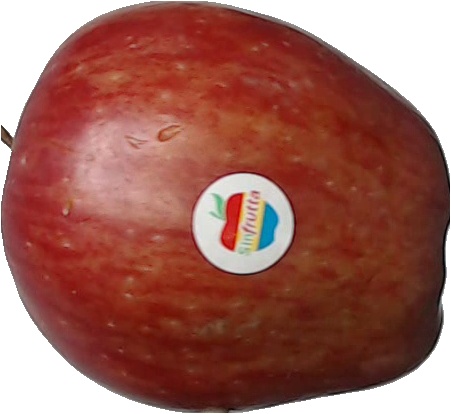
Label: apple_red_1